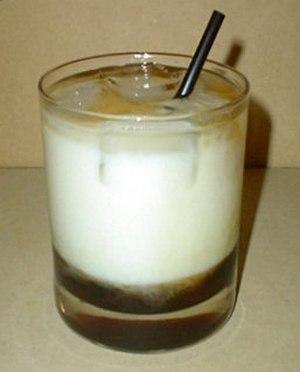
Le Russe blanc, également appelé White Russian ou Caucasien, est un cocktail à base de vodka, de liqueur de café et de crème, servi avec de la glace dans un verre type Old Fashioned. On peut également y ajouter du lait concentré sucré et une gousse de vanille.